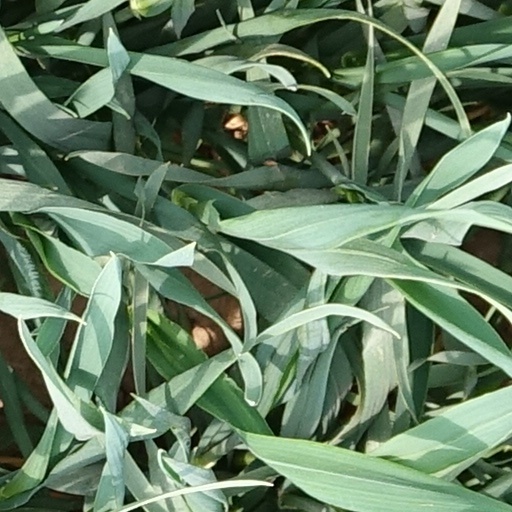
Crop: wheat